Ghent government in exile

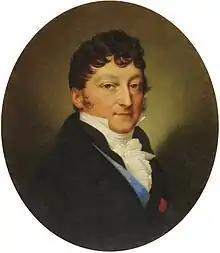
Blacas was one of the ministers who followed Louis XVIII to Ghent.

The countries taking part in the Congress of Vienna closely observed and spied on Napoleon. When they heard of Napoleon's ambitions to return to the continent, they threatened the ruler of Elba with forced exile to an island much farther from European shores, St. Helena. Napoleon never believed this threat, not only because of the unwavering support of his guard but also because of the adoration the people of Elba had for him, making exile impossible without prior resistance.